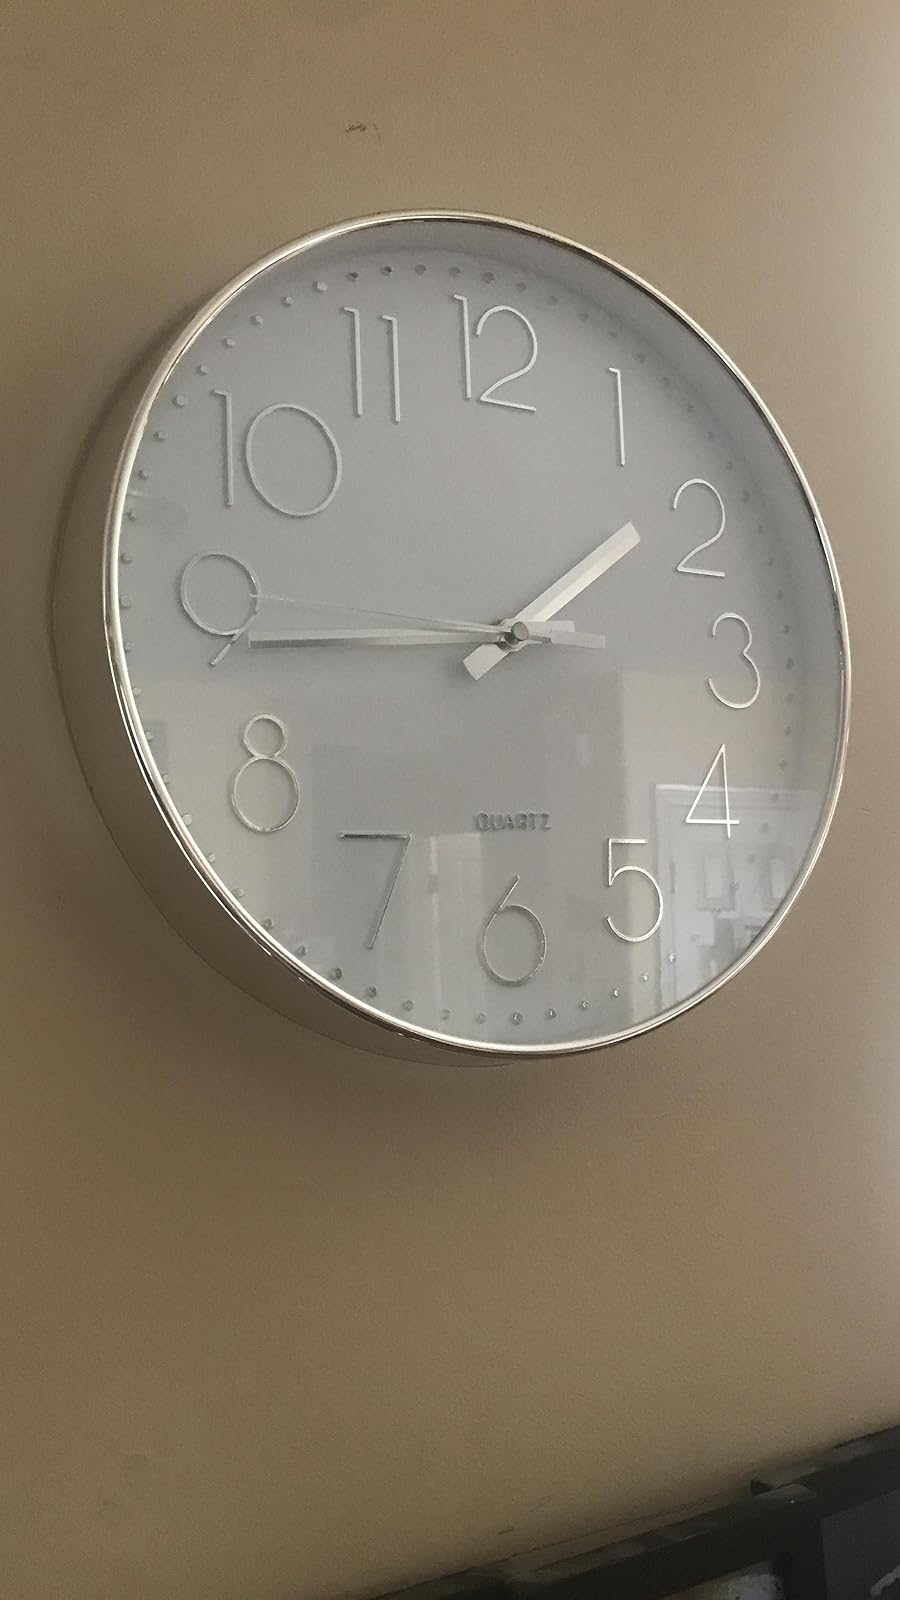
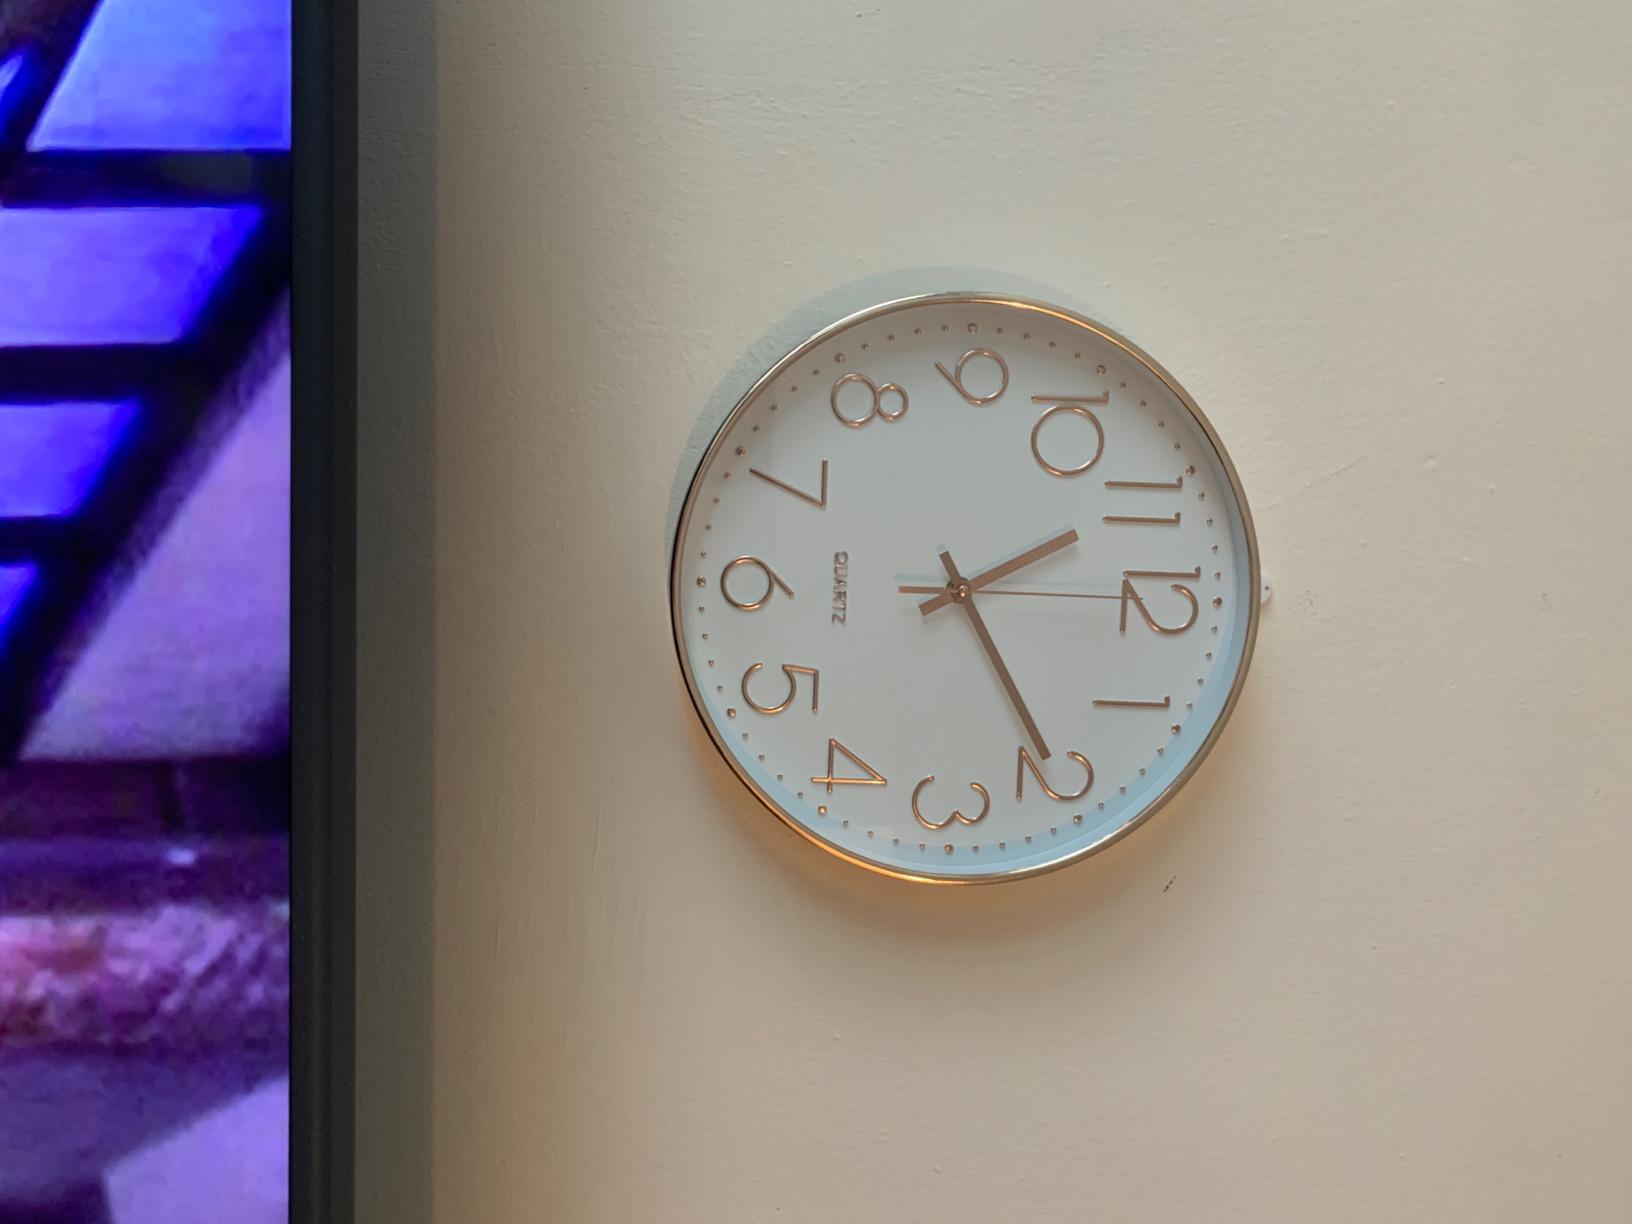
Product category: clock
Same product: no